Mirza Shafi Vazeh

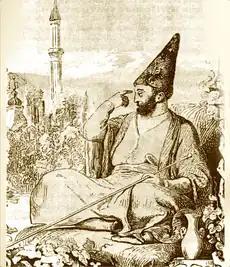
Illustration of Vazeh in "Tausend und ein Tag im Orient" by Friedrich von Bodenstedt (1850)

Mirza Shafi Vazeh (died 16 November 1852) was an Azerbaijani poet and teacher. Under the pseudonym "Vazeh", which means "expressive, clear", he wrote in both Azerbaijani and Persian, developing the traditions of poetry in both languages. He compiled the first anthology of Azerbaijani poetry and a Tatar-Russian dictionary for the Tiflis gymnasium with Russian teacher Ivan Grigoriev.